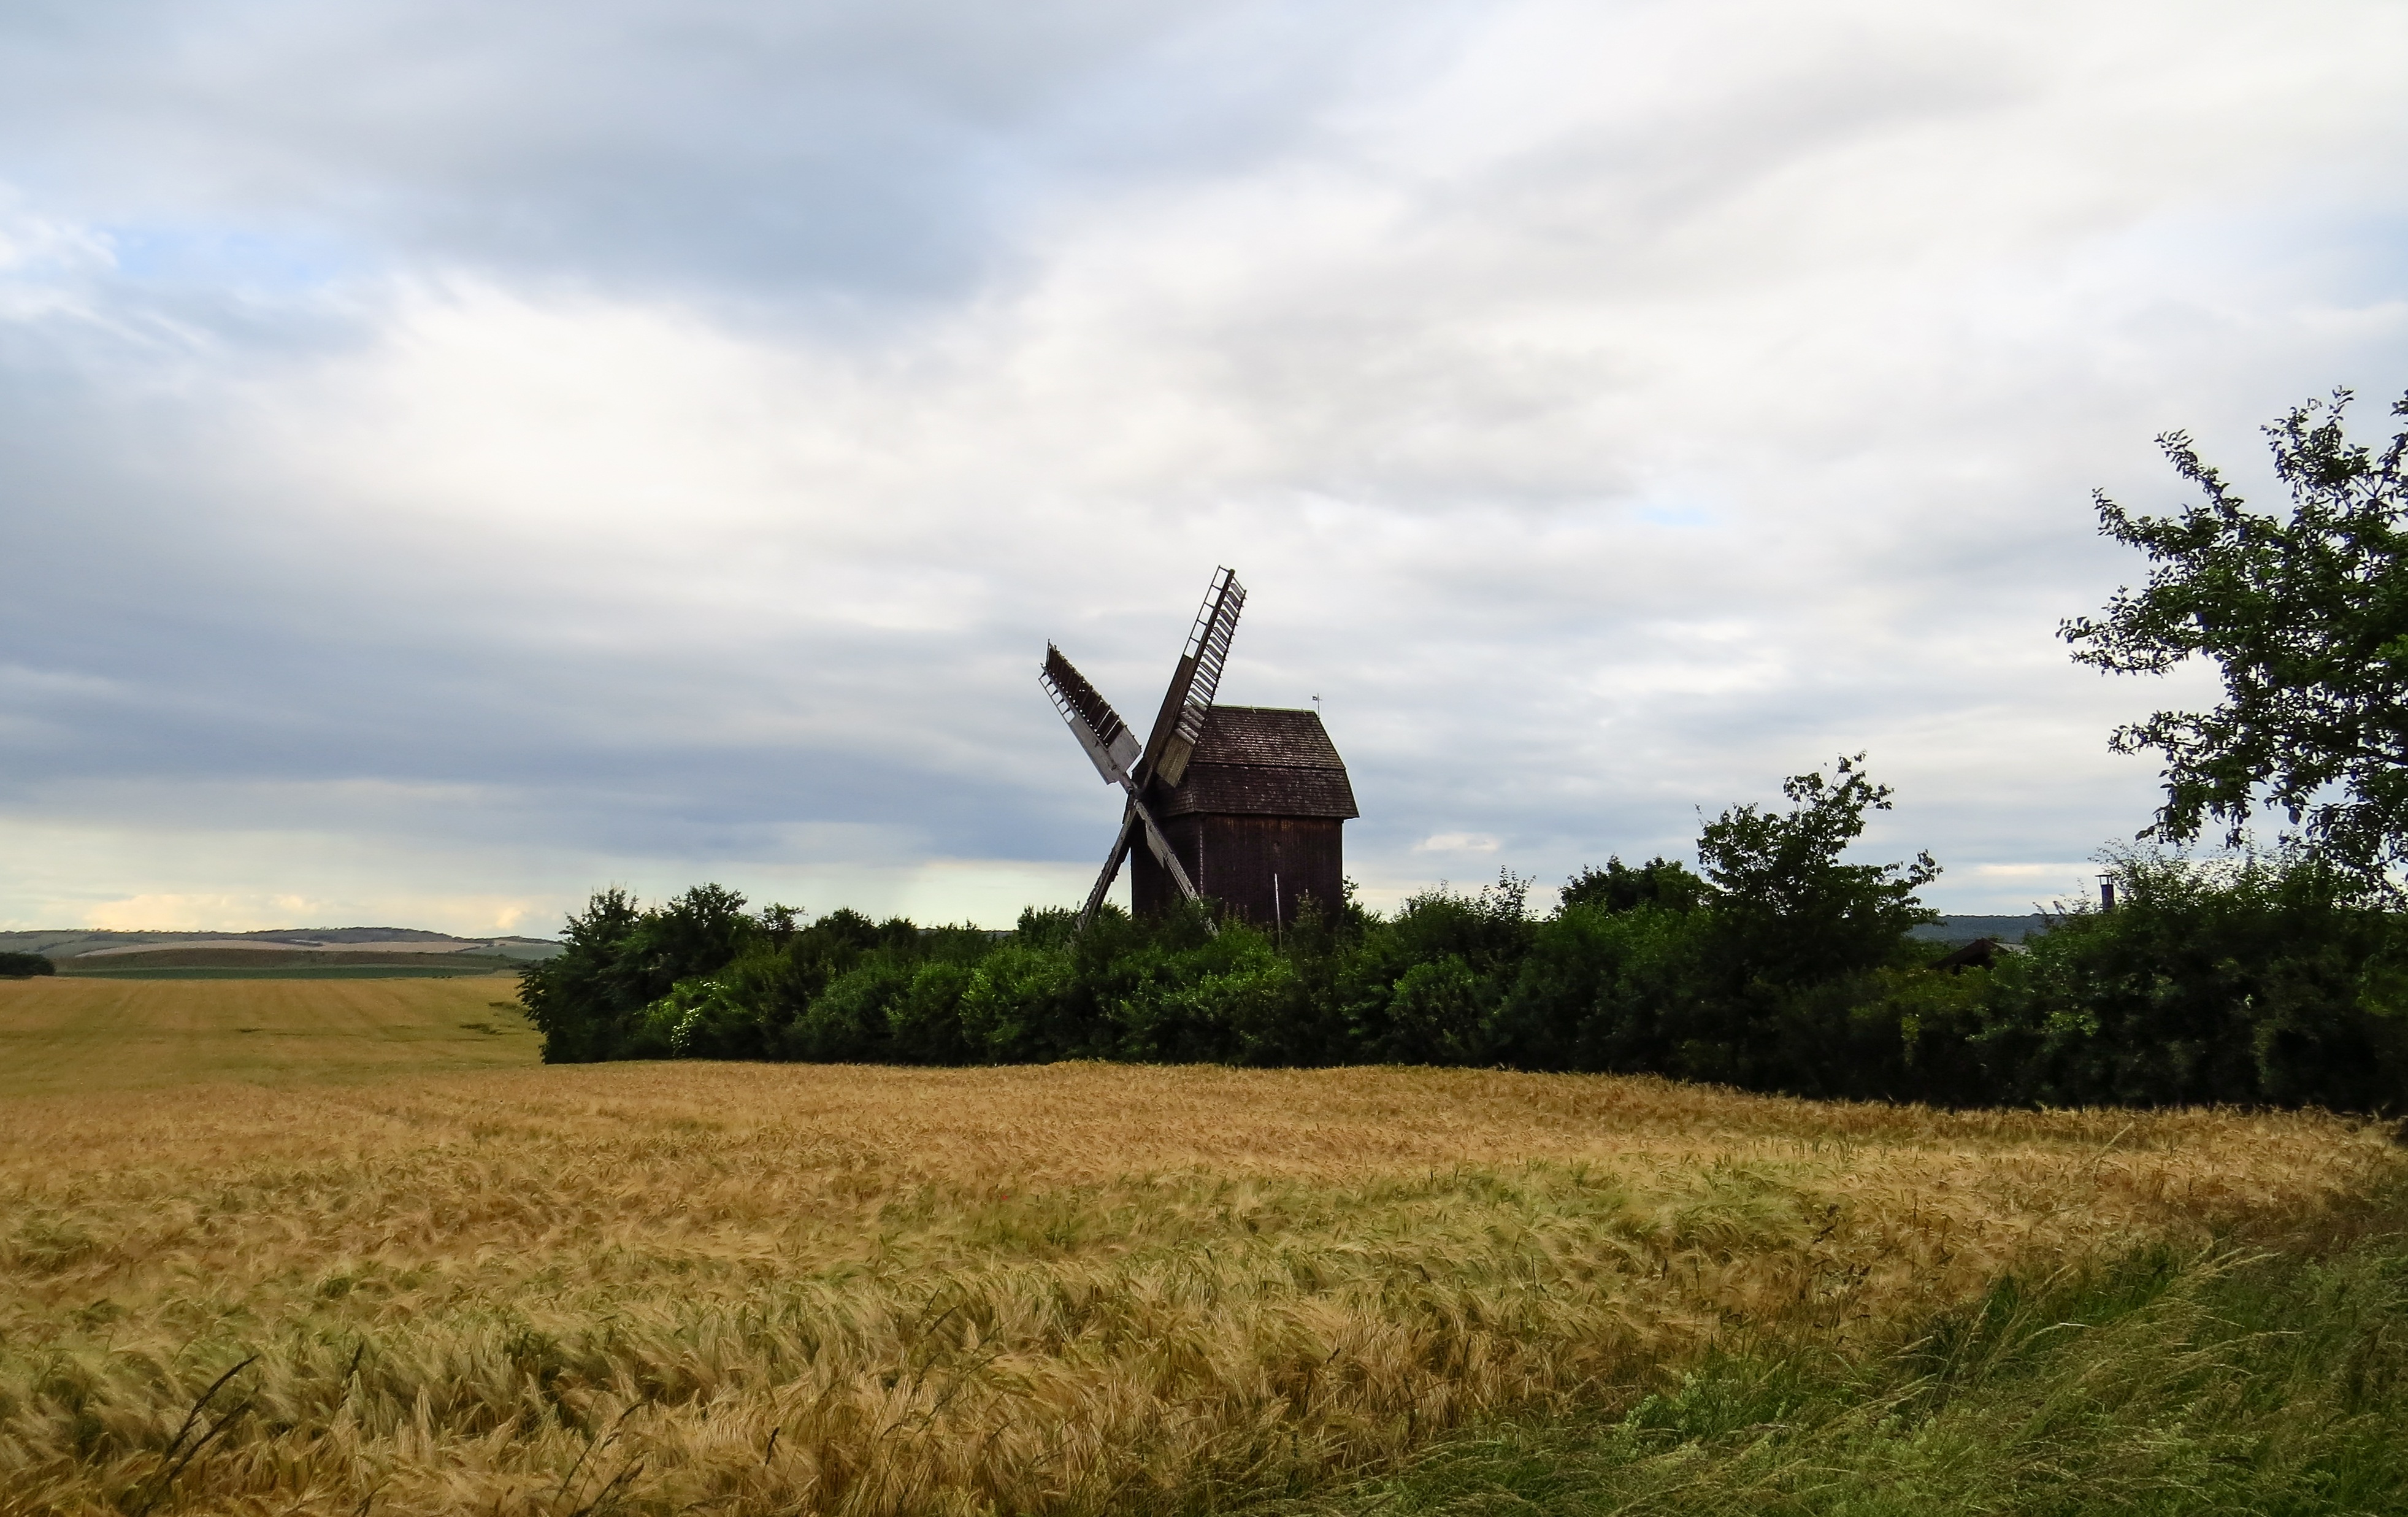
landscape, tree, grass, field, farm, antique, meadow, prairie, hill, windmill, wind, old, pasture, nostalgia, agriculture, plain, mill, polder, grassland, cornfield, habitat, rural area, windr der, grass family